Rally to Restore Sanity and/or Fear

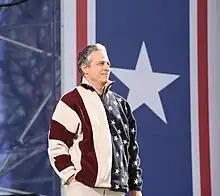
Jon Stewart in American flag coat

Later, Stewart and Colbert donned matching American flag coats and sang an original song "The Greatest, Strongest Country in the World" with lyrics that reflected common liberal and conservative stereotypes, such as "I love NASCAR halftime shows with tons of TNT. ... My hybrid electric scooter does 100 m-p-g. From gay men who like football ... to straight men who like "Glee" ..."